London congestion charge

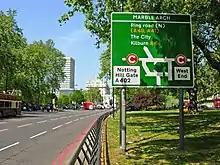
Park Lane was one of the new free through routes during the existence of the Western Extension.

Initial suggestions that school holidays were responsible for part of the traffic drop during the first week of operation of the charge were confirmed when traffic rose again by 5% following the return to school at the beginning of the second week of the charge. Reports indicated that, over the first month or so of operation, traffic was consistently down at least 15% on pre-charge levels, with the second week seeing the reduction drop to 20%.